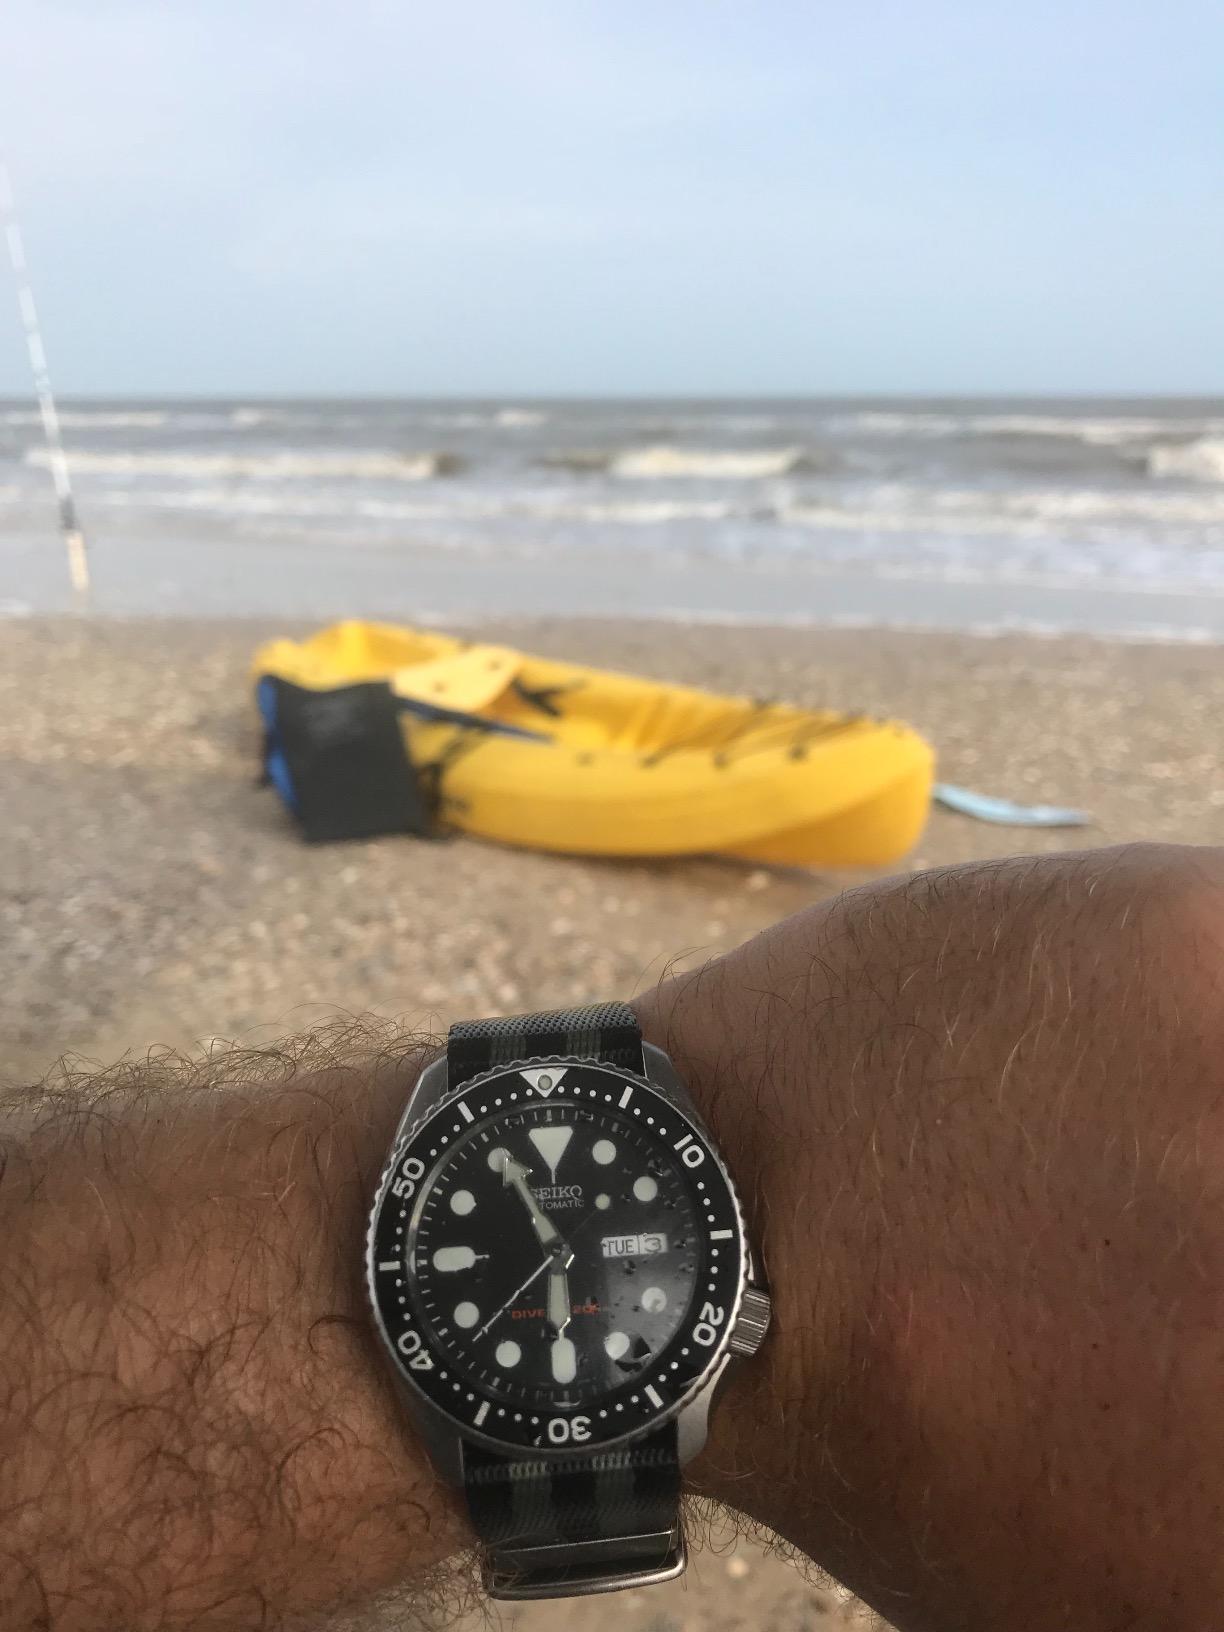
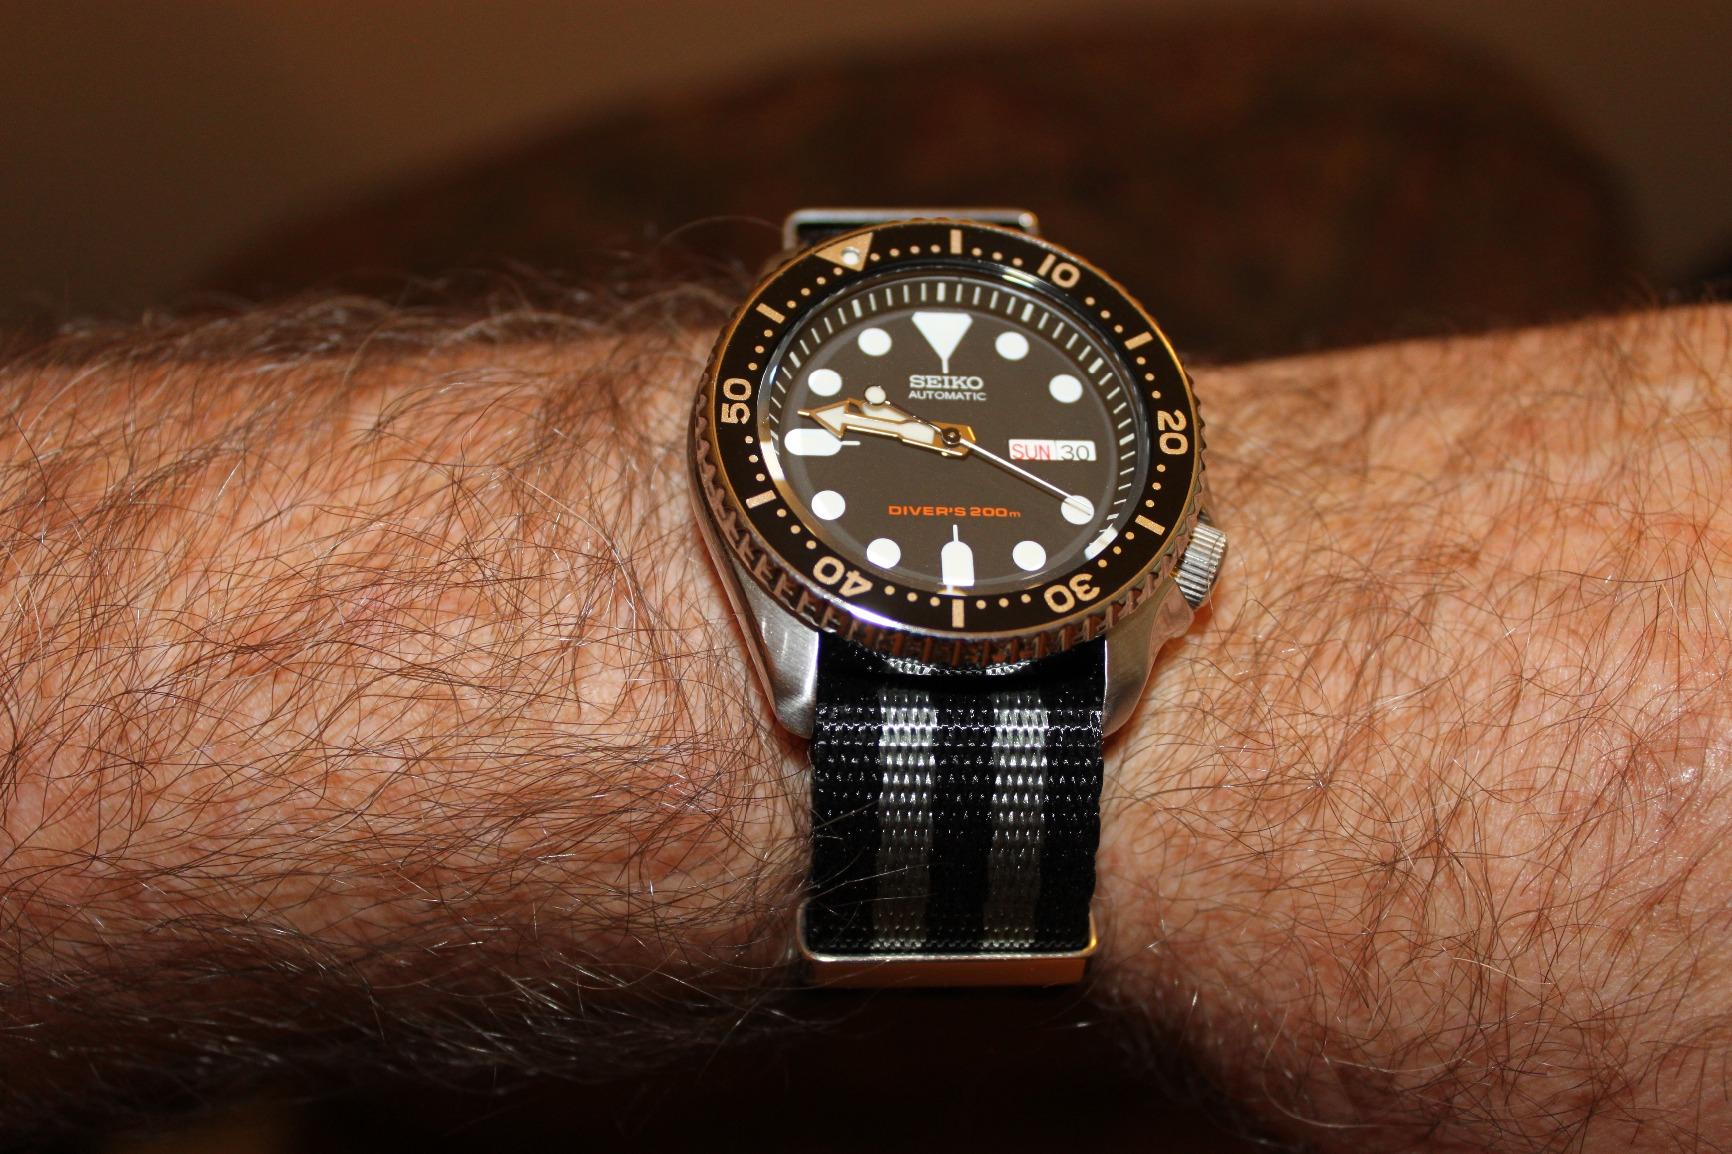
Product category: accessories_watch
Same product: yes